The Seven Lively Arts

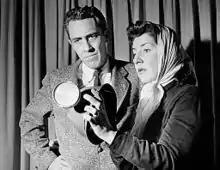
Jason Robards and Maureen Stapleton in "Blast at Centralia #5"

The Seven Lively Arts is an American anthology series that aired on Sunday afternoons on CBS television from November 3, 1957, until February 16, 1958. The series was executive produced by John Houseman, and hosted by "New York Herald Tribune" critic John Crosby. Alfredo Antonini served as the musical director for several episodes. The title was taken from the influential book of the same name written by the cultural critic Gilbert Seldes, in which he argued that the low arts (comics, vaudeville) deserved as much critical attention as the high arts (opera, literature).